Archaeology of Northern Europe

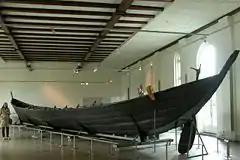
The Nydam boat, Denmark,

The Roman Iron Age (1–400 AD) is a part of the Iron Age. The name comes from the hold that the Roman Empire had begun to exert on the Germanic tribes of Northern Europe.